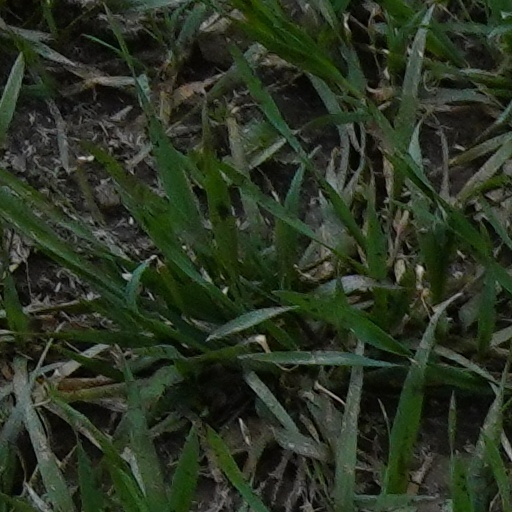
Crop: wheat